After We Fell

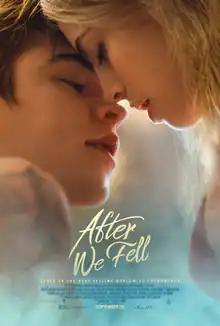
Theatrical release poster

After We Fell is a 2021 American romantic drama film directed by Castille Landon from a screenplay by Sharon Soboil, based on the 2014 novel of the same name by Anna Todd. It stars Josephine Langford and Hero Fiennes Tiffin reprising their roles as Tessa Young and Hardin Scott, respectively. The plot follows Tessa's preparations for a job in Seattle, the arrival of Tessa's father, and revelations about Hardin's family, all of which threaten the couple's relationship. Louise Lombard, Rob Estes, Arielle Kebbel, Chance Perdomo in his feature film debut, Frances Turner, Kiana Madeira, Carter Jenkins and Mira Sorvino appear in supporting roles. It was released in September 2021, and like its predecessors, it received negative reviews.